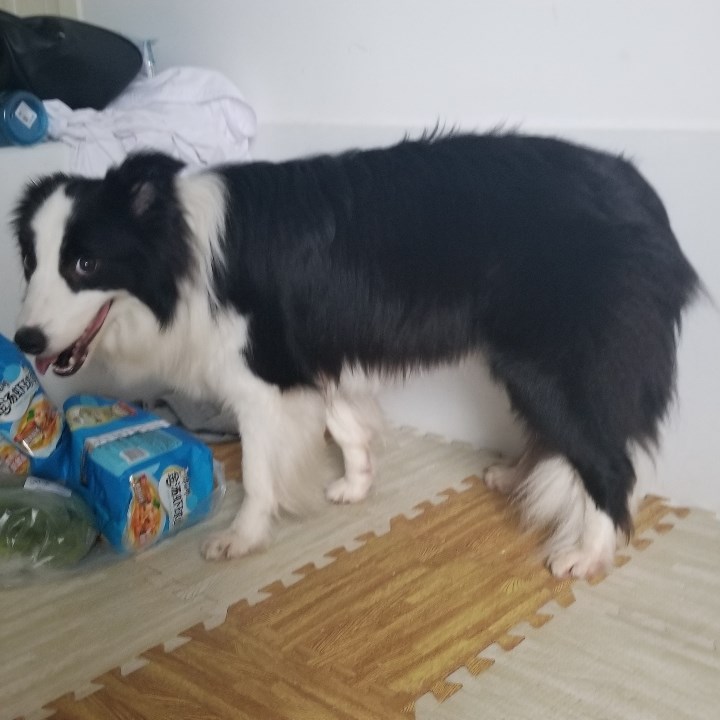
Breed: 2594-n000109-Border_collie